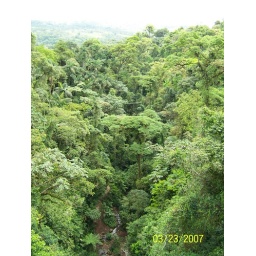
Nice view of the forest from a suspended bridge near Arenal.